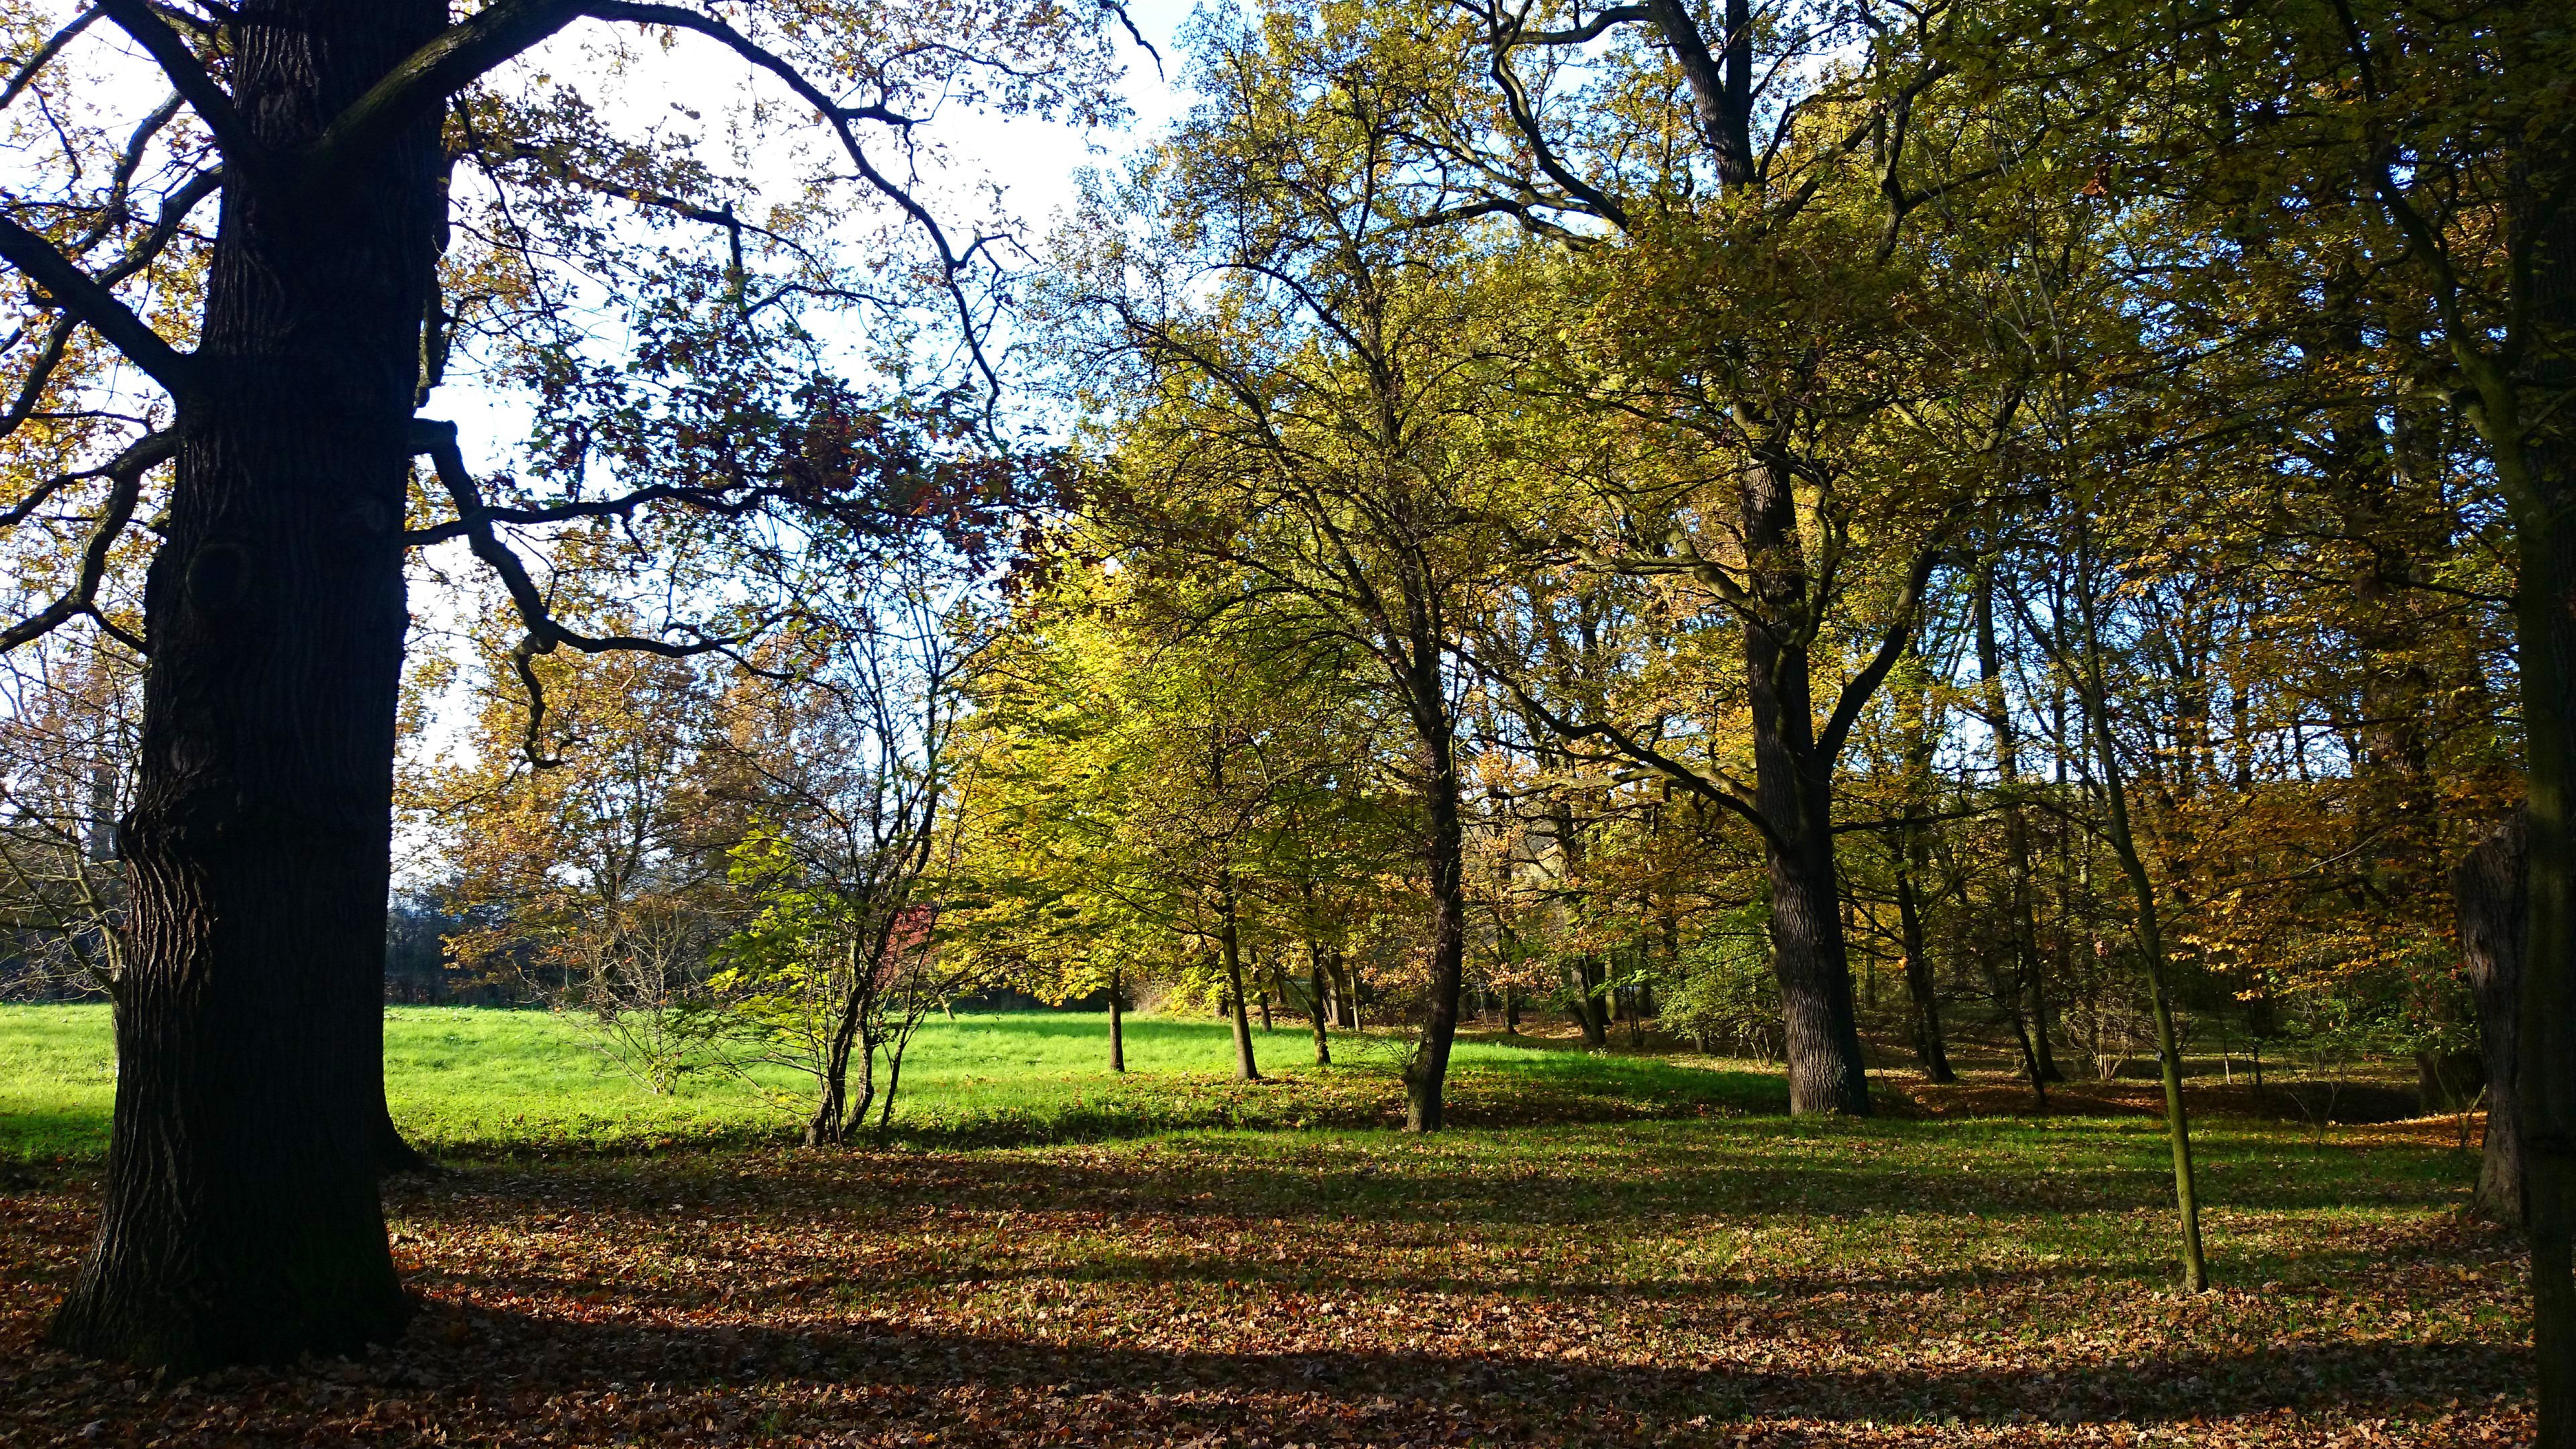
tree, nature, forest, branch, plant, hiking, meadow, sunlight, leaf, green, autumn, park, season, poland, deciduous, grove, woodland, habitat, rural area, wroc aw, natural environment, woody plant